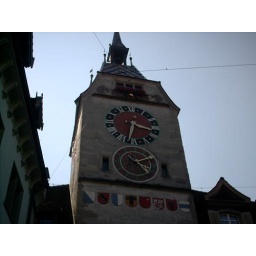
The clock tower in old Zug.